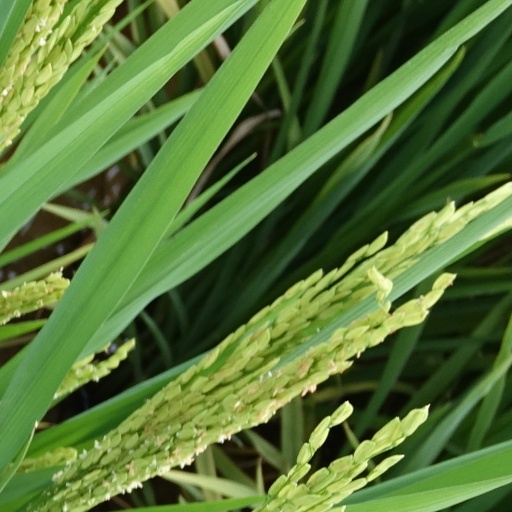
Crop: rice